List of best-selling PlayStation 3 video games

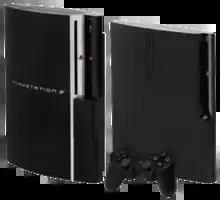
Original PlayStation 3 and PlayStation 3 Slim with DualShock 3 controller

This is a list of video games for the PlayStation 3 video game console that have sold or shipped at least one million copies.